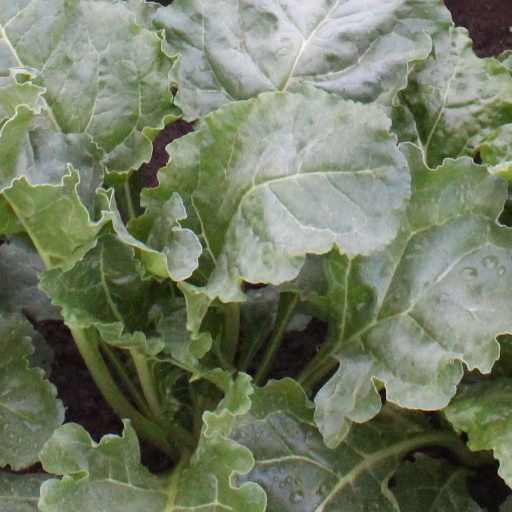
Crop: sugar beet